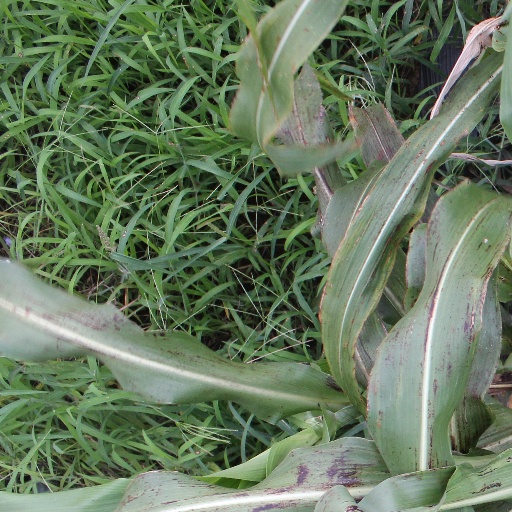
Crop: sorghum